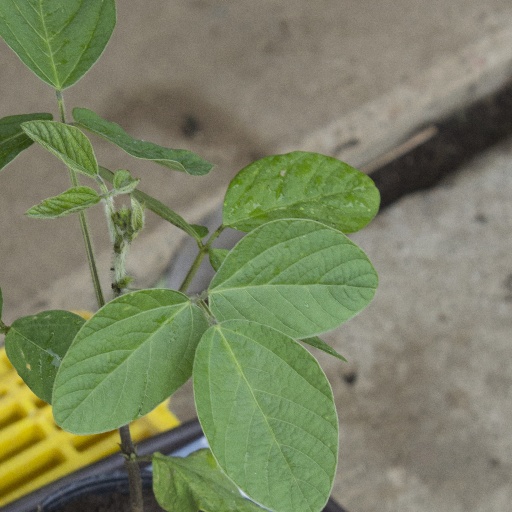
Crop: soybean